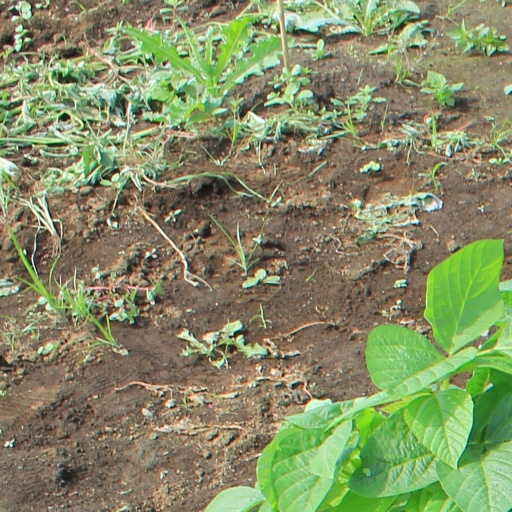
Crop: soybean